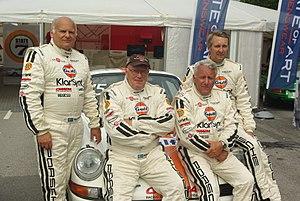
Le Midnattssolsrallyt ou Rallye du Soleil de Minuit est un rallye automobile estival organisé en Suède des années 1950 au milieu des années 1960, et de nouveau depuis 2006.